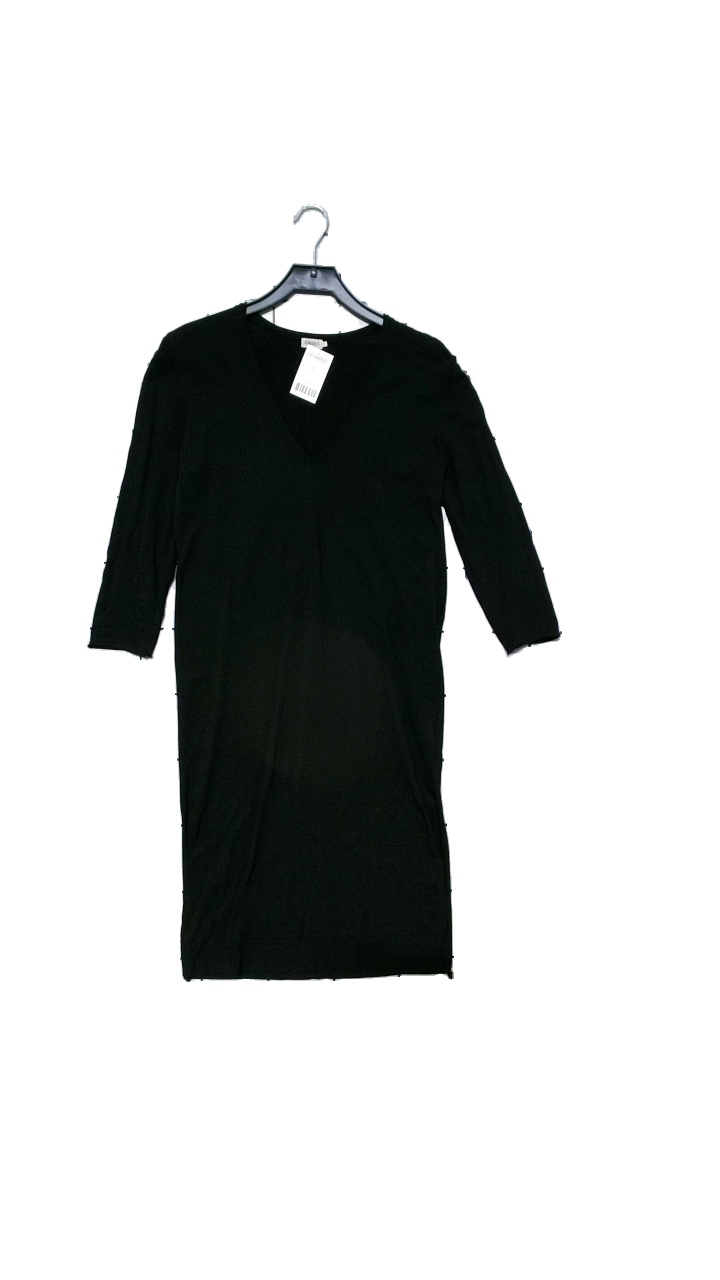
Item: Dress (Ladies)
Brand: Filippa K
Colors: Black
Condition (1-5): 4
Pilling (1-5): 5
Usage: Reuse
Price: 100-150